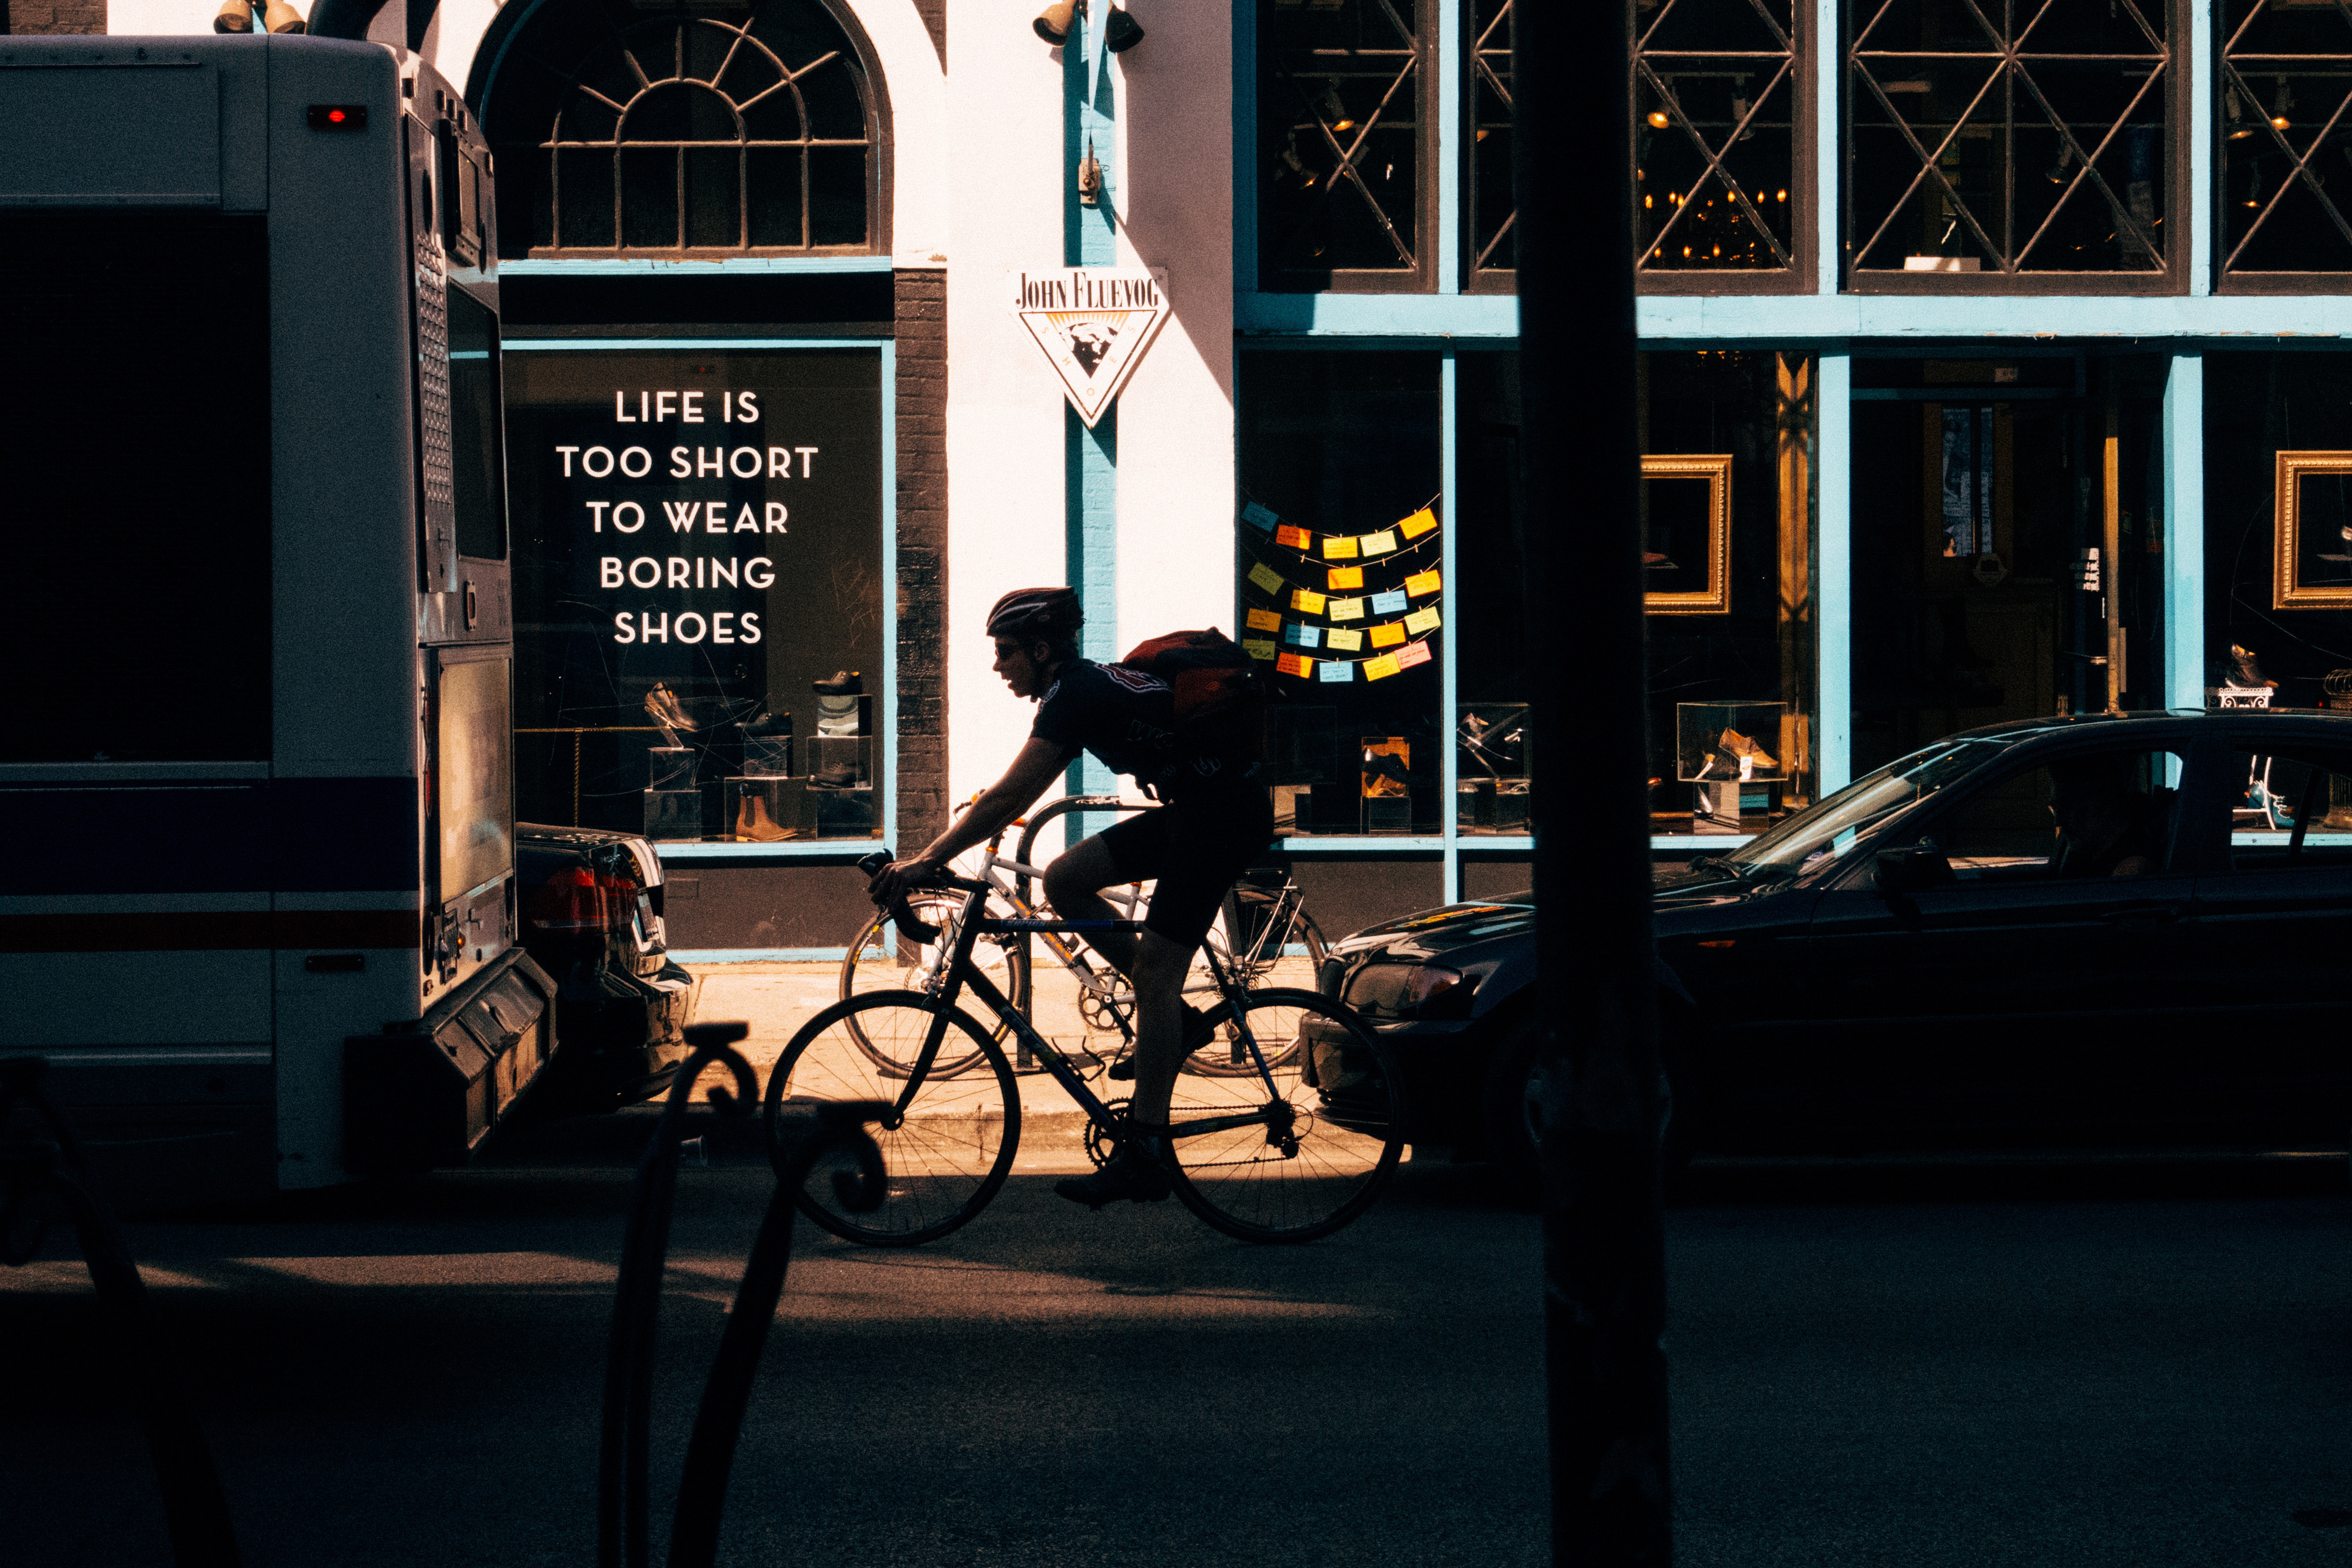
bicycle, urban area, vehicle, street, infrastructure, bicycle wheel, recreation, road, city, photography, sports equipment, cycling, shadow, bmx bike